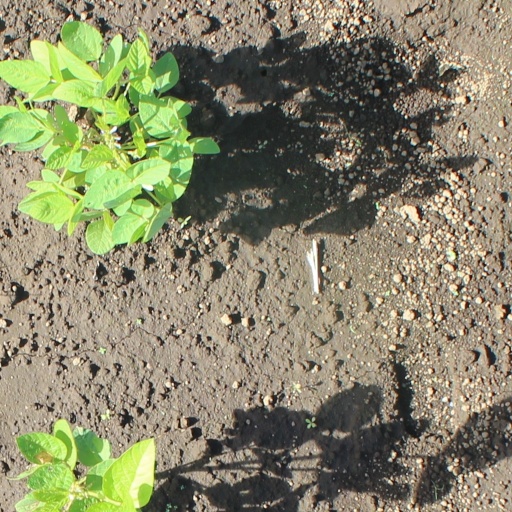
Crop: soybean